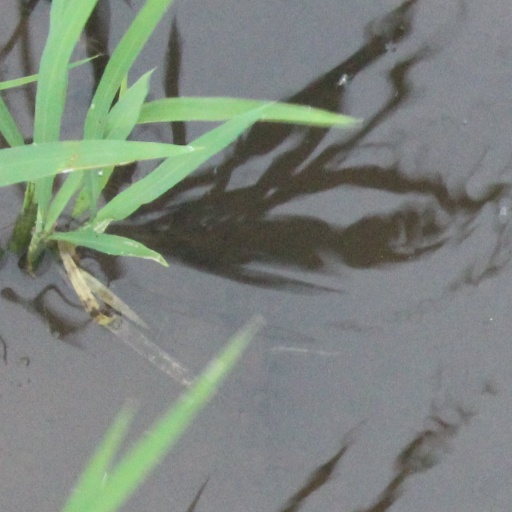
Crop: rice